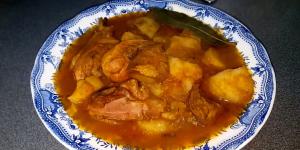
pollo a la cerveza con thermomix